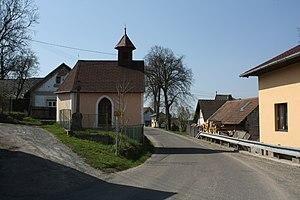
Trpišovice est une commune du district de Havlíčkův Brod, dans la région de Vysočina, en République tchèque. Sa population s'élevait à 175 habitants en 2019.